Day Dreams (1919 film)

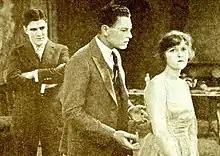
Jere Austin, John Bowers, Madge Kennedy

Day Dreams is a lost 1919 silent film directed by Clarence Badger and starring Madge Kennedy and John Bowers. It was produced and distributed by Goldwyn Pictures.